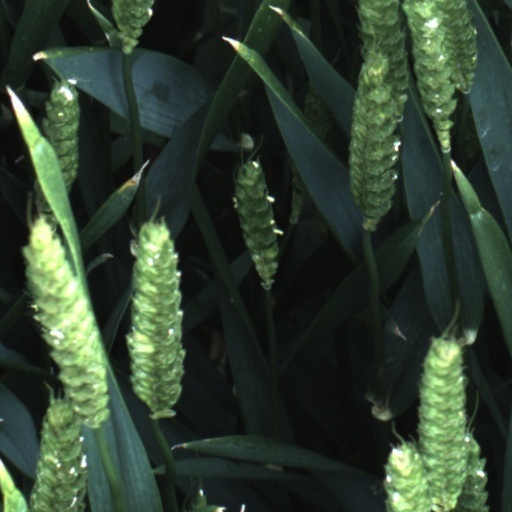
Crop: wheat